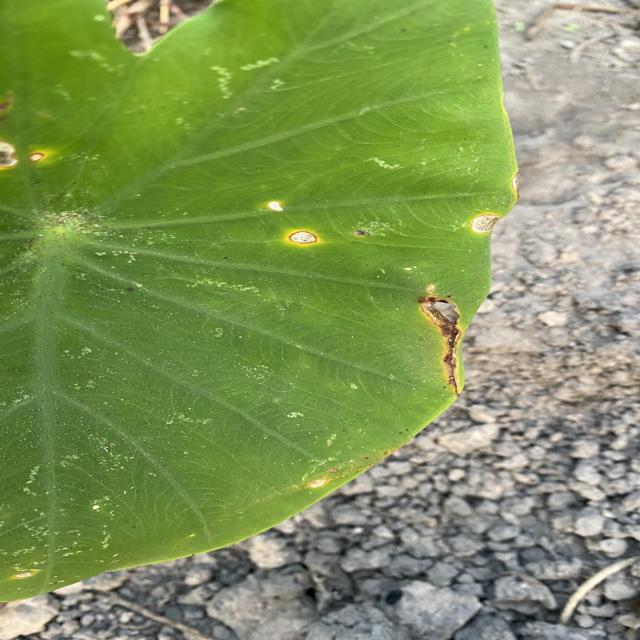
Label: Mid_Blight